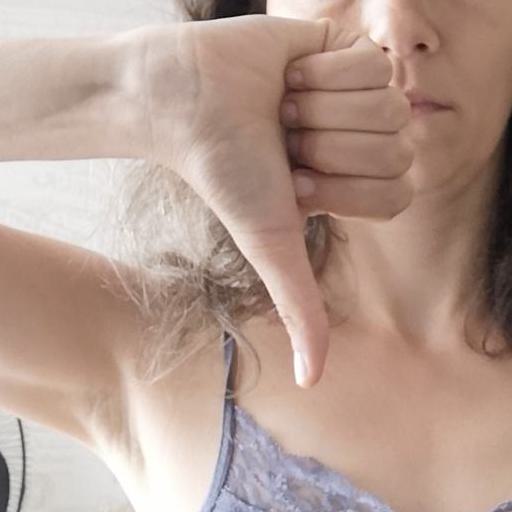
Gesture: dislike